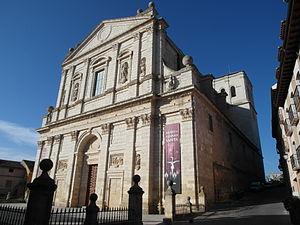
Medina de Rioseco est une commune de la province de Valladolid dans la communauté autonome de Castille-et-León en Espagne.